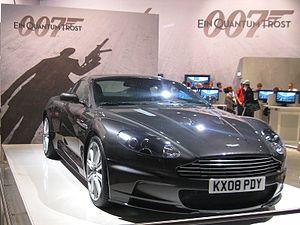
James Bond [ d͡ʒeɪmz bɒnd], également connu par son matricule 007, est un personnage de fiction créé en 1953 par l'écrivain et ancien espion britannique Ian Fleming dans le roman Casino Royale.
Marek Reichman est un designer automobile anglais, actuel chef designer d'Aston Martin-Lagonda.